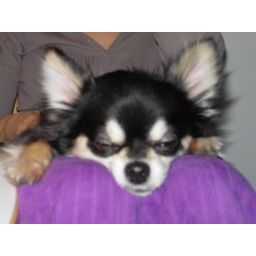
Time to rest on my in person pillow